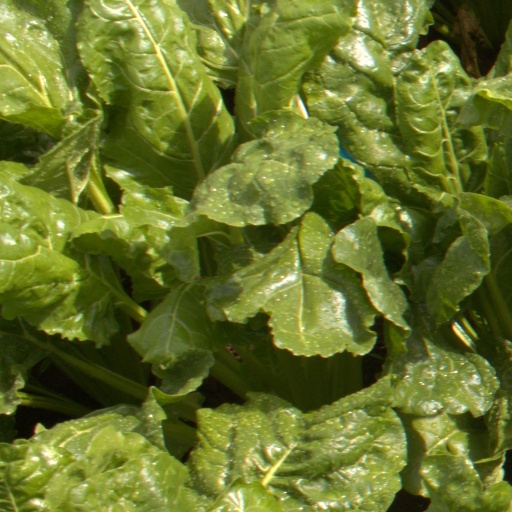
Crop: sugar beet